Nicrophorus pustulatus

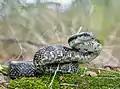
Adult "Pantherophis spiloides" (gray ratsnake); eggs in the communal nests of these snakes are used by "Nicrophorus pustulatus" beetles to raise their broods

"N. pustulatus" beetles were formerly considered to be rare across their range, with unknown habitat requirements. Ground pitfall traps baited with carrion (which are typically successful for other "Nicrophorus" species) are ineffective at capturing this species, with "N. pustulatus" representing approximately 0-6% of "Nicrophorus" specimens caught in the traps. However, recent efforts with baited traps deployed above the ground in the canopy have been much more successful at capturing this species. "N. pustulatus" is now believed to be a common temperate forest canopy specialist, found in mature deciduous and mixed forests across its range. This is consistent with previous anecdotal observations of adult "N. pustulatus" beetles being found primarily in forests.